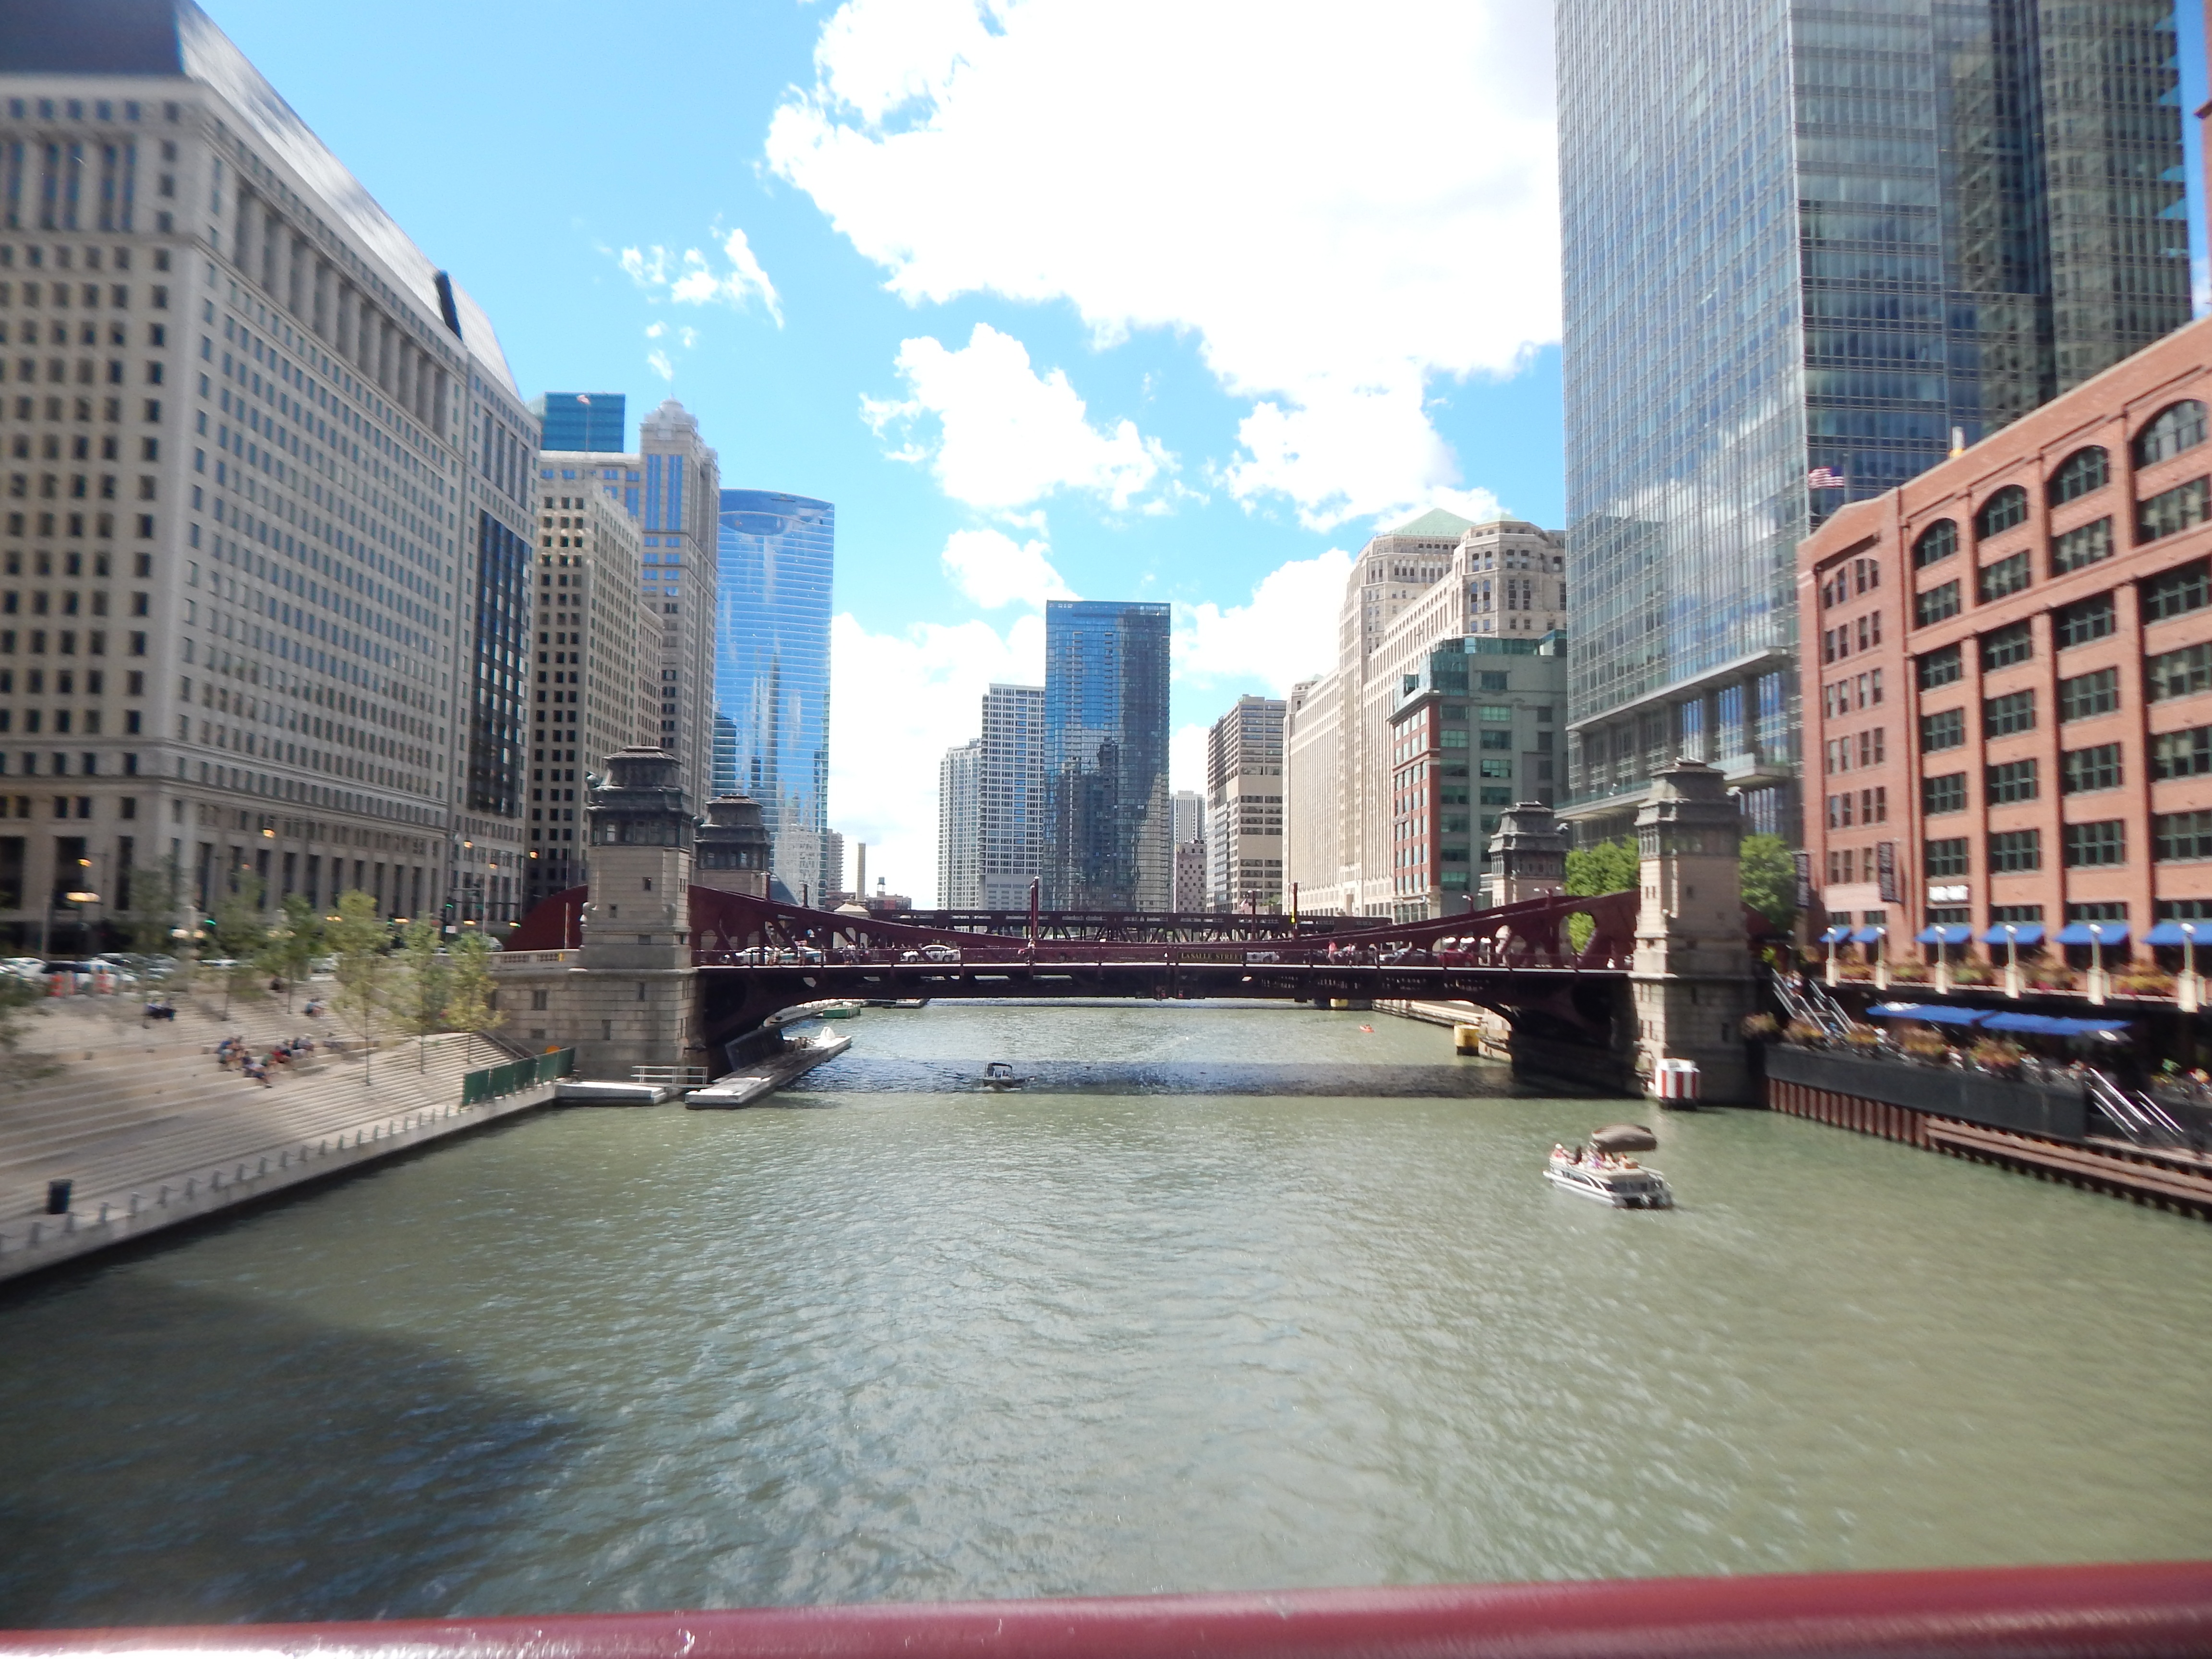
skyline, city, skyscraper, river, canal, cityscape, downtown, reflection, plaza, landmark, tourism, waterway, condominium, reflecting pool, urban area, geographical feature, human settlement